Remove before flight

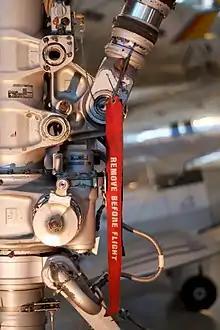
A "remove before flight" ribbon on Concorde landing gear

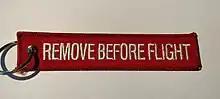
A remove before flight keychain

Remove before flight is a safety warning often seen on removable aircraft and spacecraft components, typically in the form of a red ribbon, to indicate that a device, such as a protective cover or a pin to prevent the movement of mechanical parts, is only used when the aircraft is on the ground (parked or taxiing). On small general aviation aircraft, this may include a pitot tube cover or a control lock. The warning appears in English only. Other ribbons labelled "pull to arm" or similar are found on missiles and other weapon systems that are not mounted on aircraft.